Nervous system

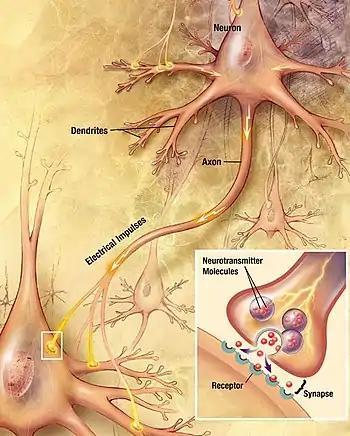
Major elements in synaptic transmission. An electrochemical wave called an action potential travels along the axon of a neuron. When the wave reaches a synapse, it provokes release of a small amount of neurotransmitter molecules, which bind to chemical receptor molecules in the membrane of the target cell.

Even mammals, including humans, show the segmented bilaterian body plan at the level of the nervous system. The spinal cord contains a series of segmental ganglia, each giving rise to motor and sensory nerves that innervate a portion of the body surface and underlying musculature. On the limbs, the layout of the innervation pattern is complex, but on the trunk it gives rise to a series of narrow bands. The top three segments belong to the brain, giving rise to the forebrain, midbrain, and hindbrain.